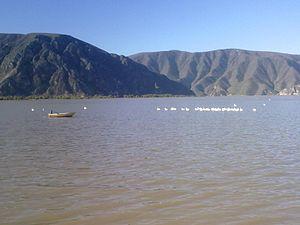
Cet article recense les zones humides du Mexique concernées par la convention de Ramsar.